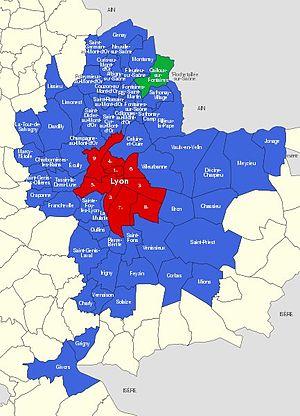
Communes du Grand Lyon, en vert Cailloux-sur-Fontaines
Cailloux-sur-Fontaines est une commune française située dans la métropole de Lyon, en région Auvergne-Rhône-Alpes.